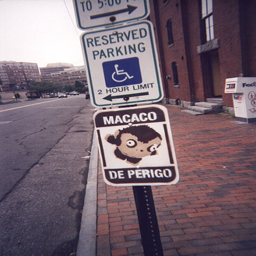
A street sign on the edge of a curb has a sign with a monkey in Spanish, a handicap sign, and a parking sign.
A sign sitting on the side of a road on top of a sidewalk.
There is a street pole with many different signs on it
A set of parking signs with a monkey sign below it.
Various street signs on brick sidewalk next to street.